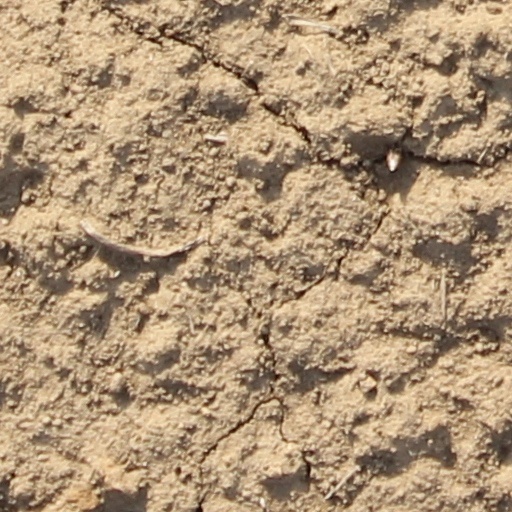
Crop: wheat